Sanjay Gandhi Biological Park

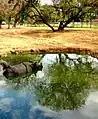
One-horned rhino in water puddle during summer at Patna Zoo

The zoo is currently home to over 800 animals of about 110 species, including tiger, leopard, clouded leopard, hippopotamus, crocodile, elephants, Himalayan black bear, jackal, black bucks, spotted deer, peafowl, hill myna, gharial, python, Indian rhinoceros, chimpanzee, giraffe, zebra, emu, and white peacock.